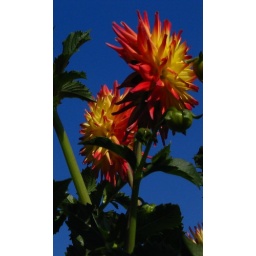
This is one of the two cropped pix. I like the deep blue sky in contrast to the colors of the flowers.